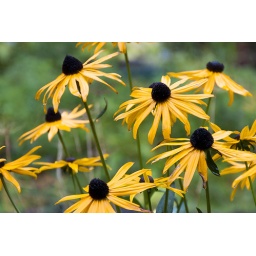
Some more flowers shot near the orange flower i just uploaded.